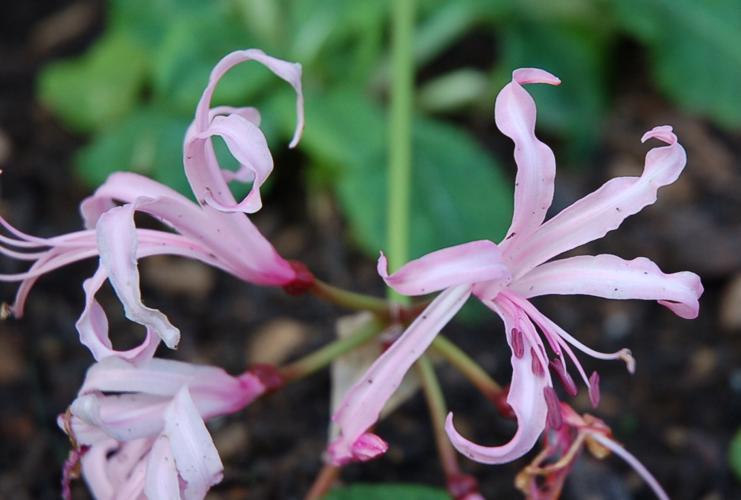
Label: cape flower